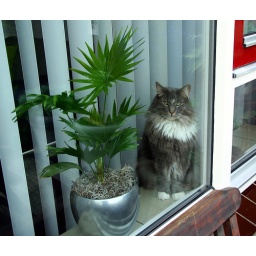
because he wants in the garden and all doors and windows are closed